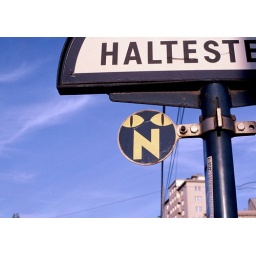
Night bus sign in Wien